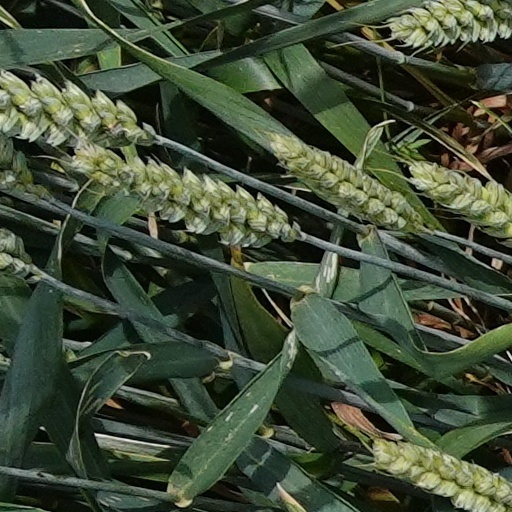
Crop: wheat